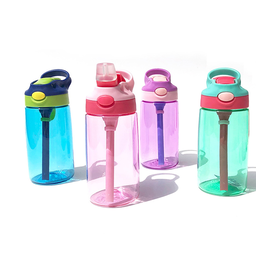
Label: bottles